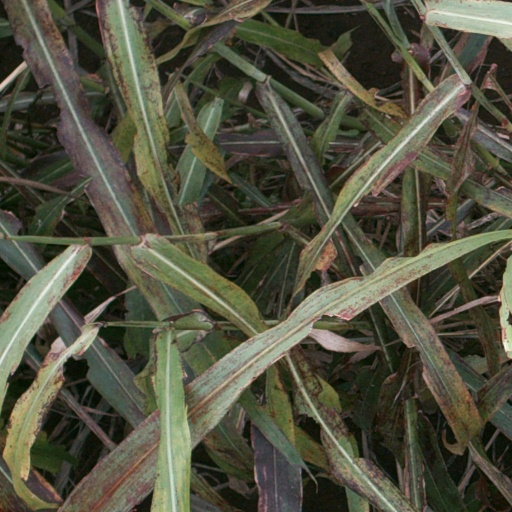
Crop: sorghum